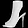
Label: Sandal